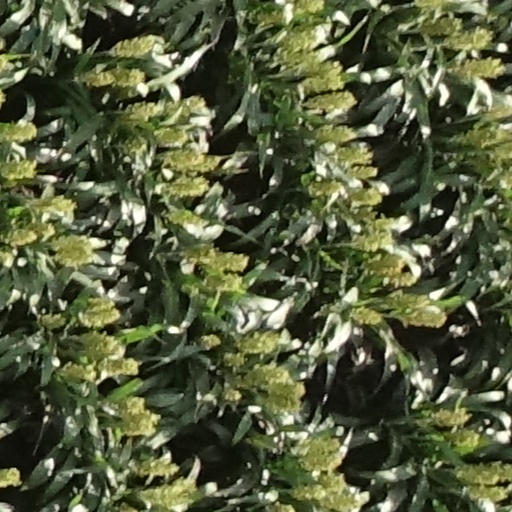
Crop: sorghum